Single skating

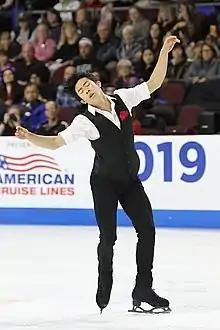
Nathan Chen performing his short program at 2019 Skate America

The short program is the first segment of single skating, pair skating, and synchronized skating in all ISU championships, the Olympic Winter Games, the Winter Youth Olympic Games, and for junior and senior level skaters, all ISU Grand Prix events and finals. The short program must be skated before the free skate, the second component in competitions. The short program lasts for both senior and junior singles and pairs, two minutes and 40 seconds. It was introduced for the first time at the World Championships in 1973 and at the European Championships in 1974. Nathan Chen from the United States holds the highest single men's short program score of 113.97 points, which he earned at the 2022 Beijing Olympics. Russian skater Kamila Valieva holds the highest single women's short program score of 90.45 points, which she earned at the 2022 European Figure Skating Championship in Tallinn, Estonia.